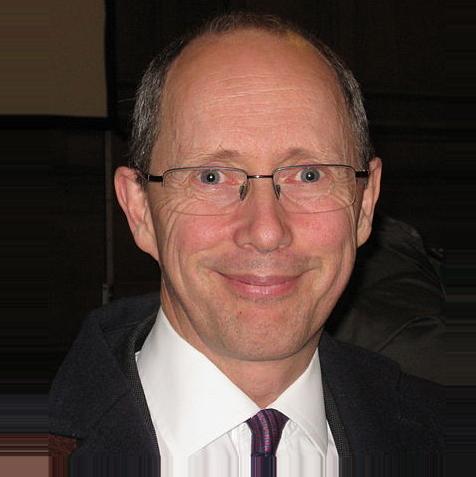
Age: 53